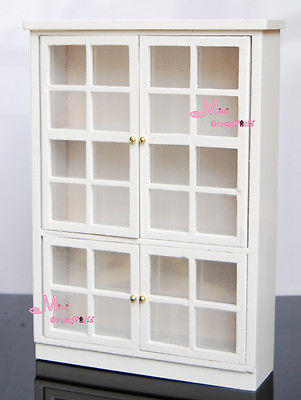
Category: cabinet